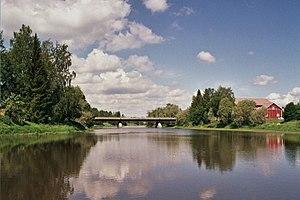
La rivière Loimijoki est un cours d'eau du Kanta-Häme et du Satakunta en Finlande.